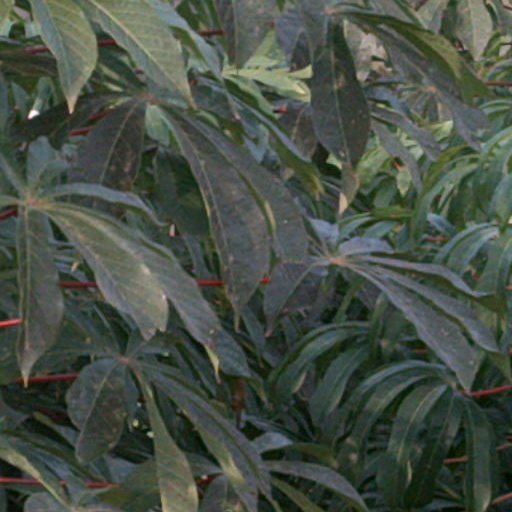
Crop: cassava